Mission San Antonio de Padua

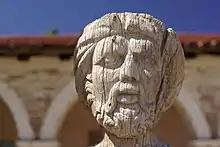
Wooden ship sculpture excavated at Mission San Antonio de Padua

The first attempt to rebuild the Mission came in 1903 when Andrew Garriga, the pastor of the King City and Gonzales parish, and the California Historical Landmarks League began holding outings at San Antonio. "Preservation and restoration of Mission San Antonio began. The Native Sons of the Golden West donated $1,400. Tons of debris were removed from the interior of the chapel.the mission was restored 2 times. Breaches in the side wall were filled in."